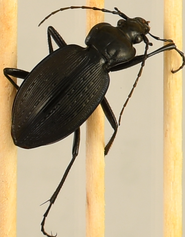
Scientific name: Carabus goryi
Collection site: Mountain Lake Biological Station NEON (MLBS), plot MLBS_002